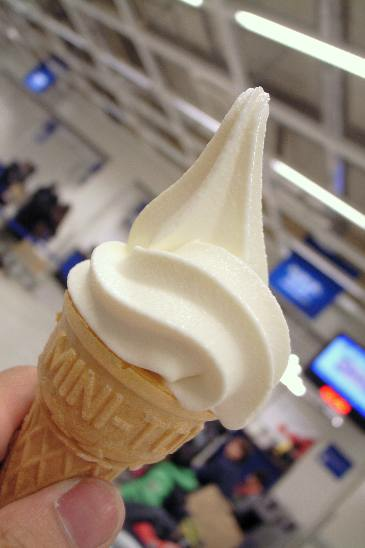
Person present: No